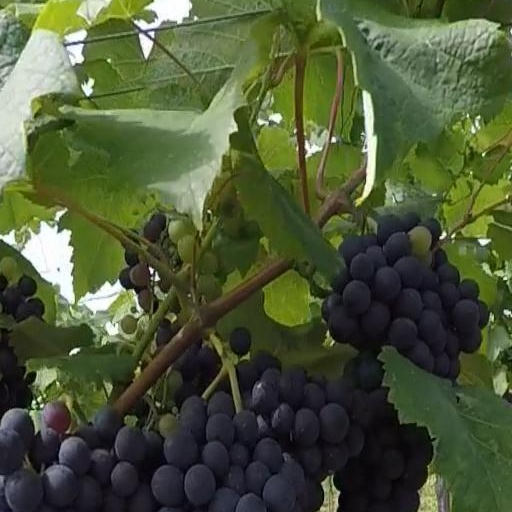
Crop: grape